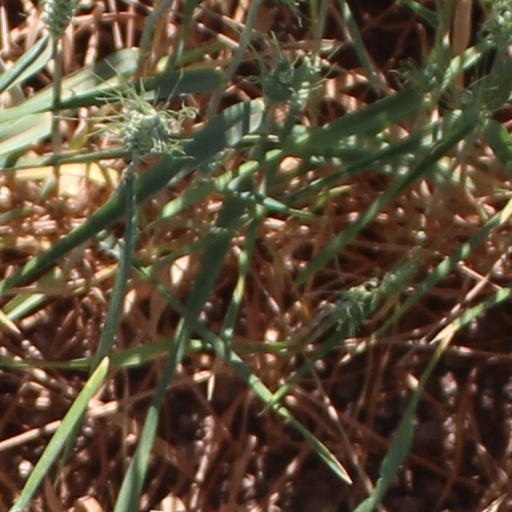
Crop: wheat